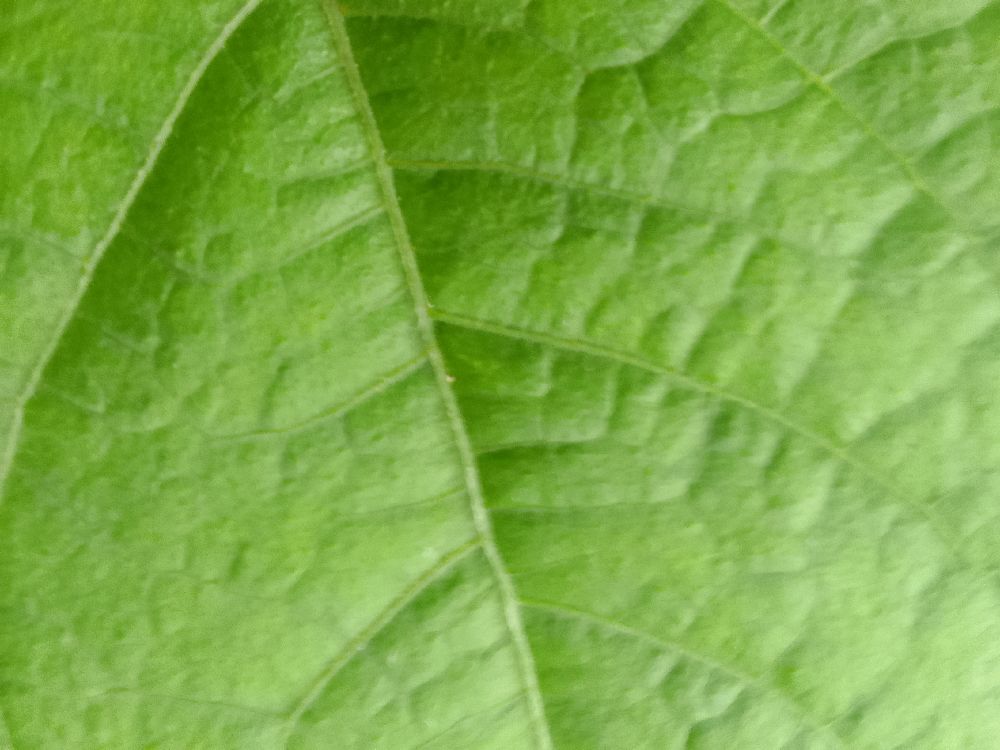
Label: healthy